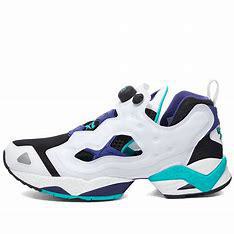
Brand: Reebok
Model: Instapump Fury 95